Frede Blaabjerg

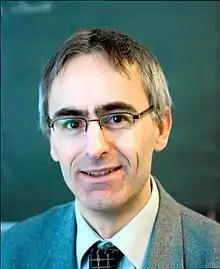
Blaabjerg in 2014

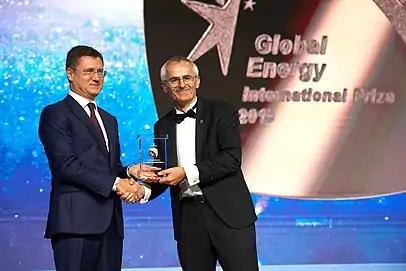
Blaabjerg being awarded the 2019 Global Energy Prize award

Frede Blaabjerg is a Danish professor at Aalborg University. At Aalborg, he works in the section of Power Electronic Systems of the department of Energy Technology. Blaabjerg's research concerns the applications of power electronics, including adjustable-speed drives, microgrids, photovoltaic systems, and wind turbines. By the number of citations, he is the most cited author of several IEEE journals: "IEEE Transactions on Power Electronics", "IEEE Transactions on Industry Applications", "IEEE Journal of Emerging and Selected Topics in Power Electronics".